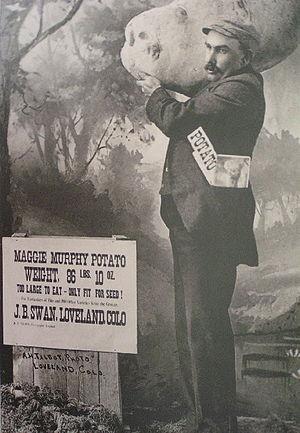
Le canular de la pomme de terre Maggie Murphy est un canular lancé en 1895 au Colorado par W. L. Thorndyke. Ce journaliste a créé une image qui représentait un agriculteur, Joseph B. Swan, portant ce qui semble être une pomme de terre géante. La photo s'est rapidement diffusée dans tous les États-Unis et a été reproduite dans une planche du journal Ripley's Believe It or Not!.